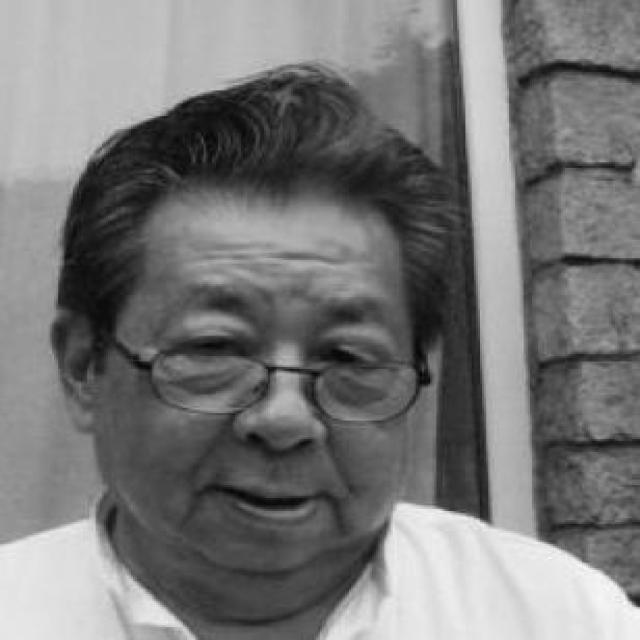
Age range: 65+